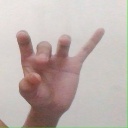
अक्षर: ओ